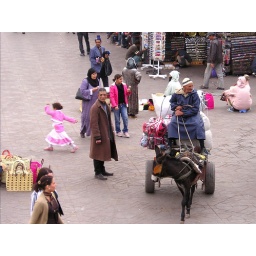
marrakech - jemaa el fna - girl in pink